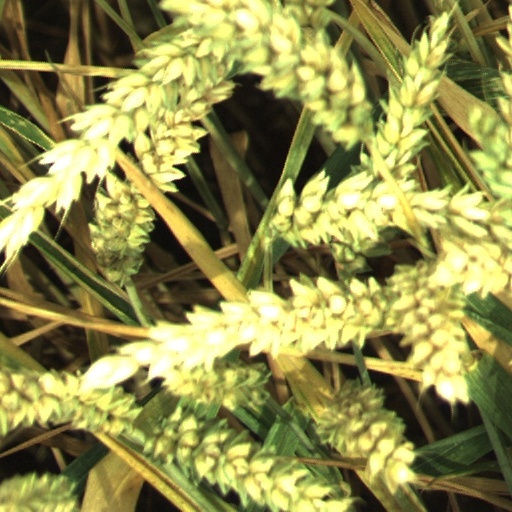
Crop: wheat